Infantry (video game)

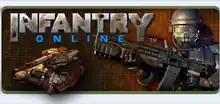

Infantry, also known as Infantry Online, is a multiplayer combat video game. Originally released in 1999, the game was taken offline by Sony Online Entertainment and the servers shut down in March 2012. The "Infantry" community subsequently took control of the game and re-launched it independently at freeinfantry.com.